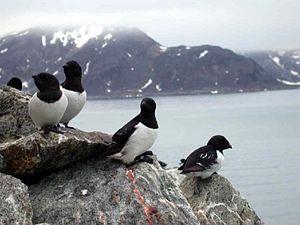
Les Alcidés sont une famille d'oiseaux constituée de 10 genres et de 23 espèces existantes. Parfois appelées sous le terme générique de « Alques », ces espèces sont plus précisément nommées mergules, guillemots, pingouins, stariques et macareux.
Le parc national Quttinirpaaq est un parc national du Canada situé au Nunavut, sur l'île d'Ellesmere. Il est, dans le monde, le deuxième parc national le plus septentrional après celui du Nord-Est-du-Groenland. Son nom signifie « Toit du monde » en inuktitut.